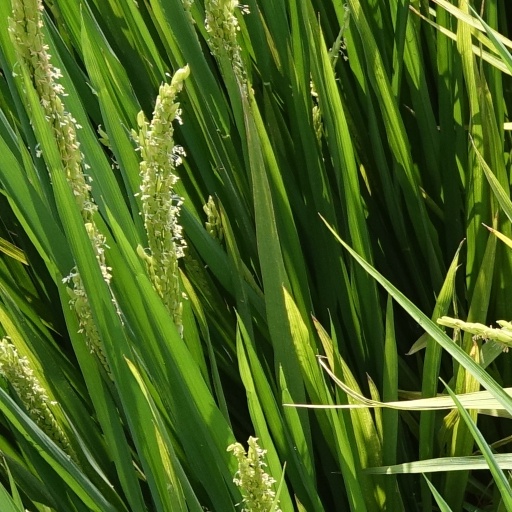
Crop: rice